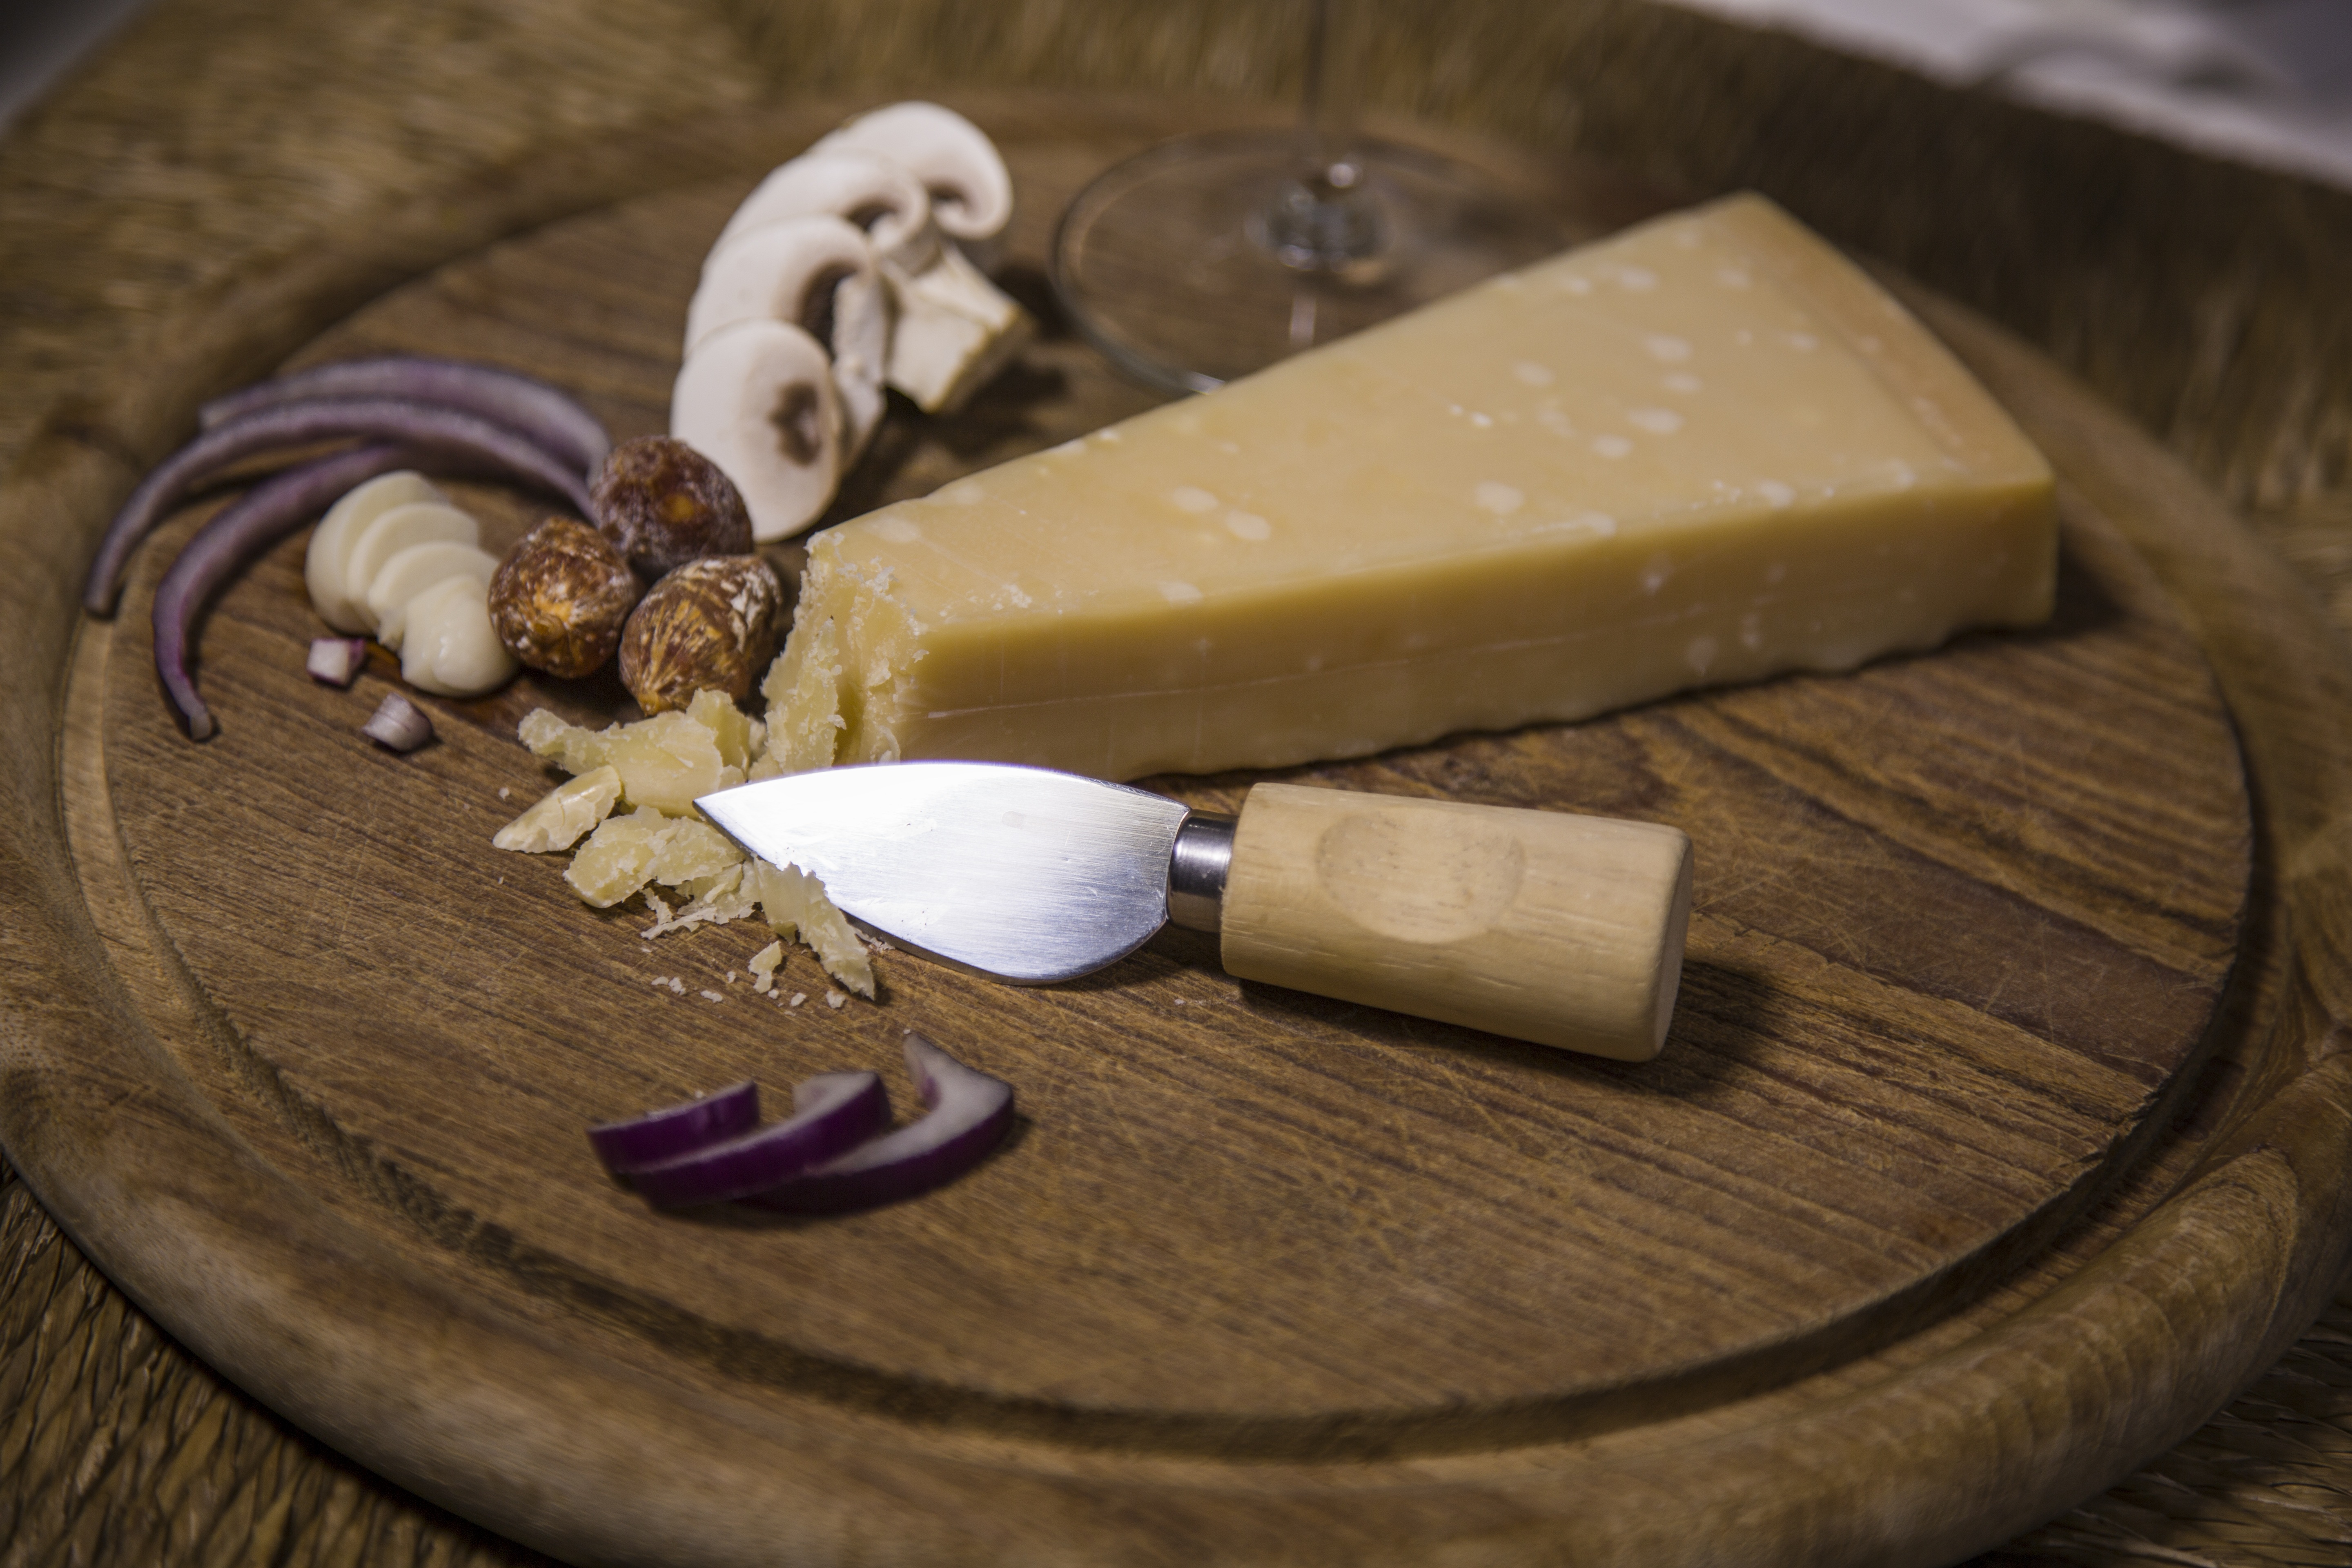
wood, food, cheese, dinner, cheese board